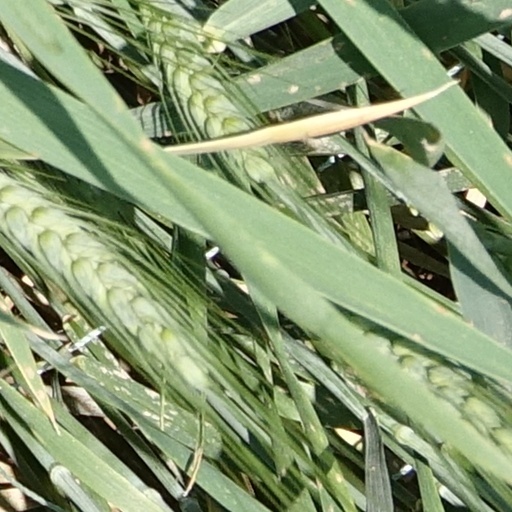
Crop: wheat